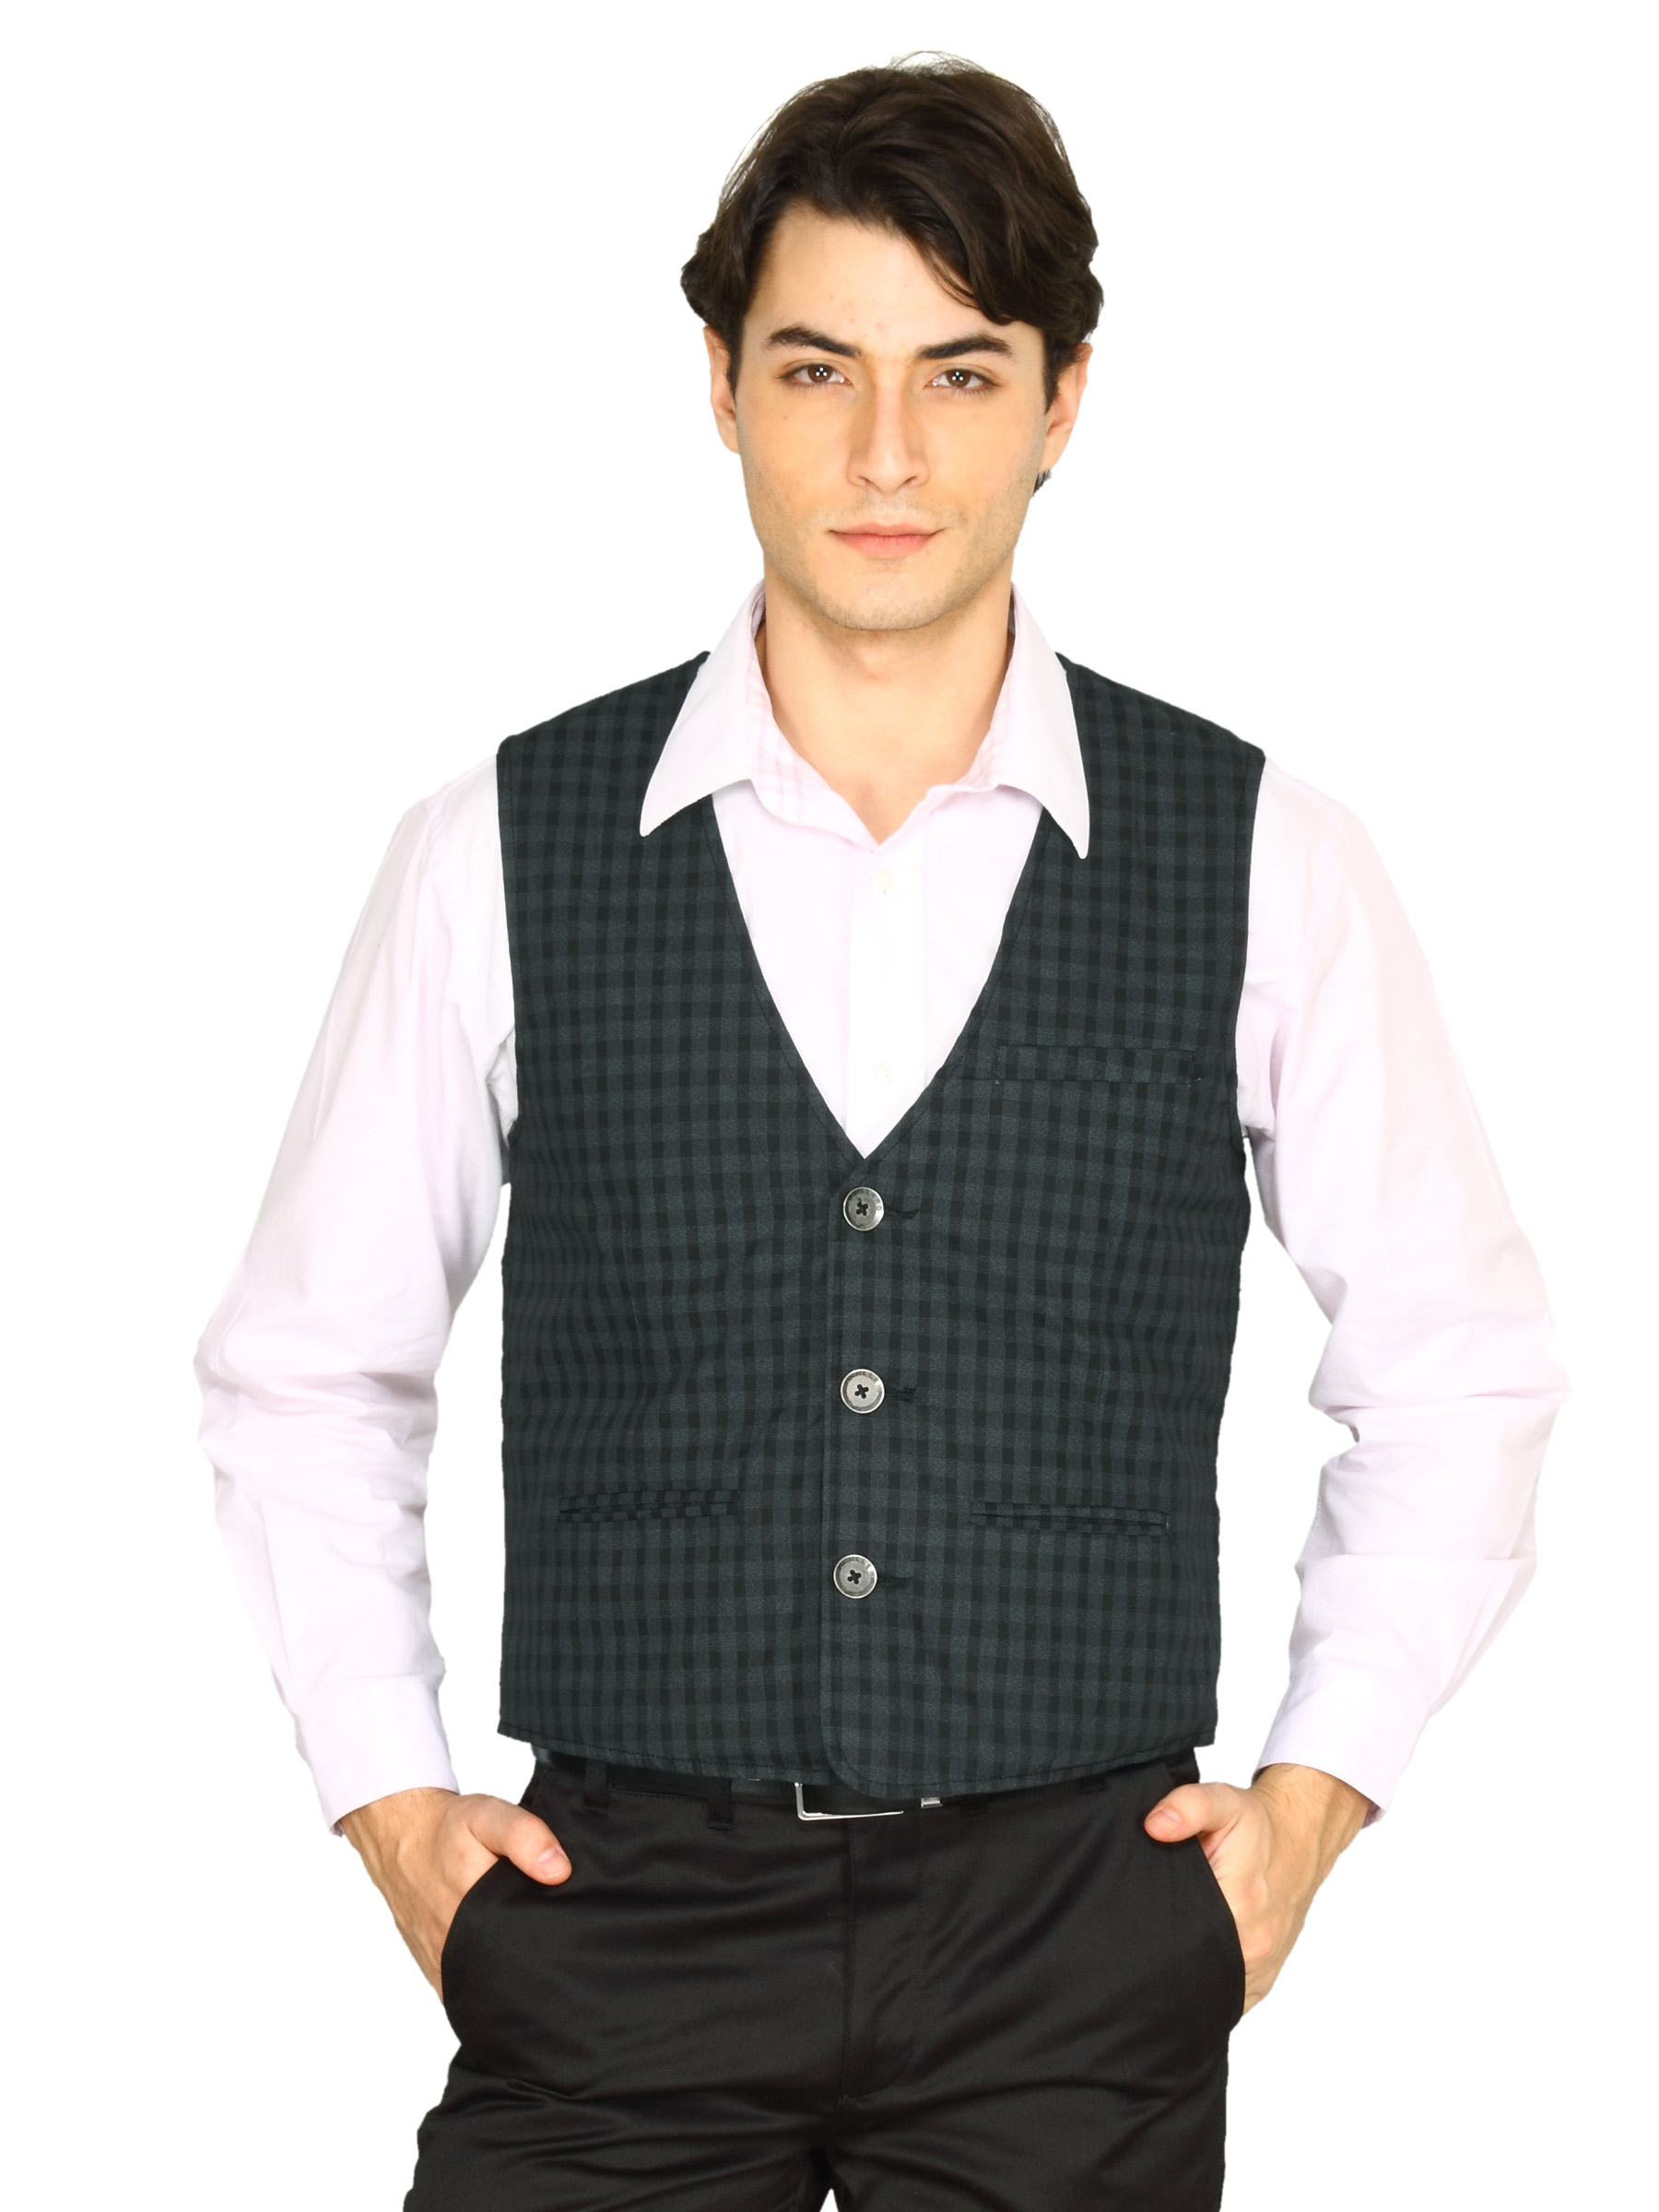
Scullers Men Black Waistcoat
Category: Apparel / Topwear / Waistcoat
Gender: Men
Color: Black
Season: Fall 2011
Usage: Casual